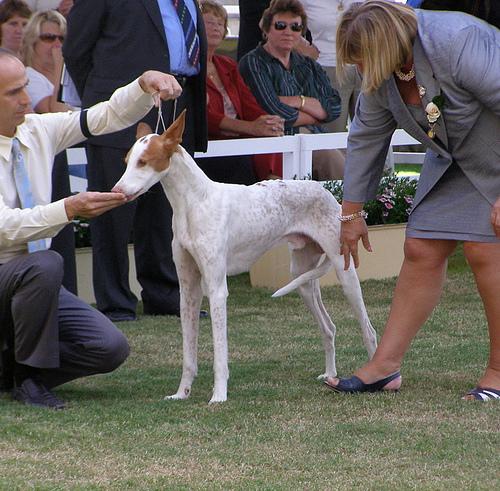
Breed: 210-n000006-Ibizan_hound